Skynd (band)

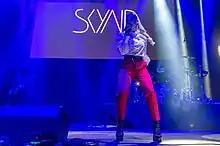

Skynd (stylised as SKYND) is an industrial rock band consisting of a lead singer named Skynd, and a multi-instrumentalist named Father. Their music applies the grim aesthetic of true crime, with songs largely based on disturbing deaths and murders. They have released songs about topics such as the death of Elisa Lam, the manslaughter of Conrad Roy, and the mass suicide in Jonestown.